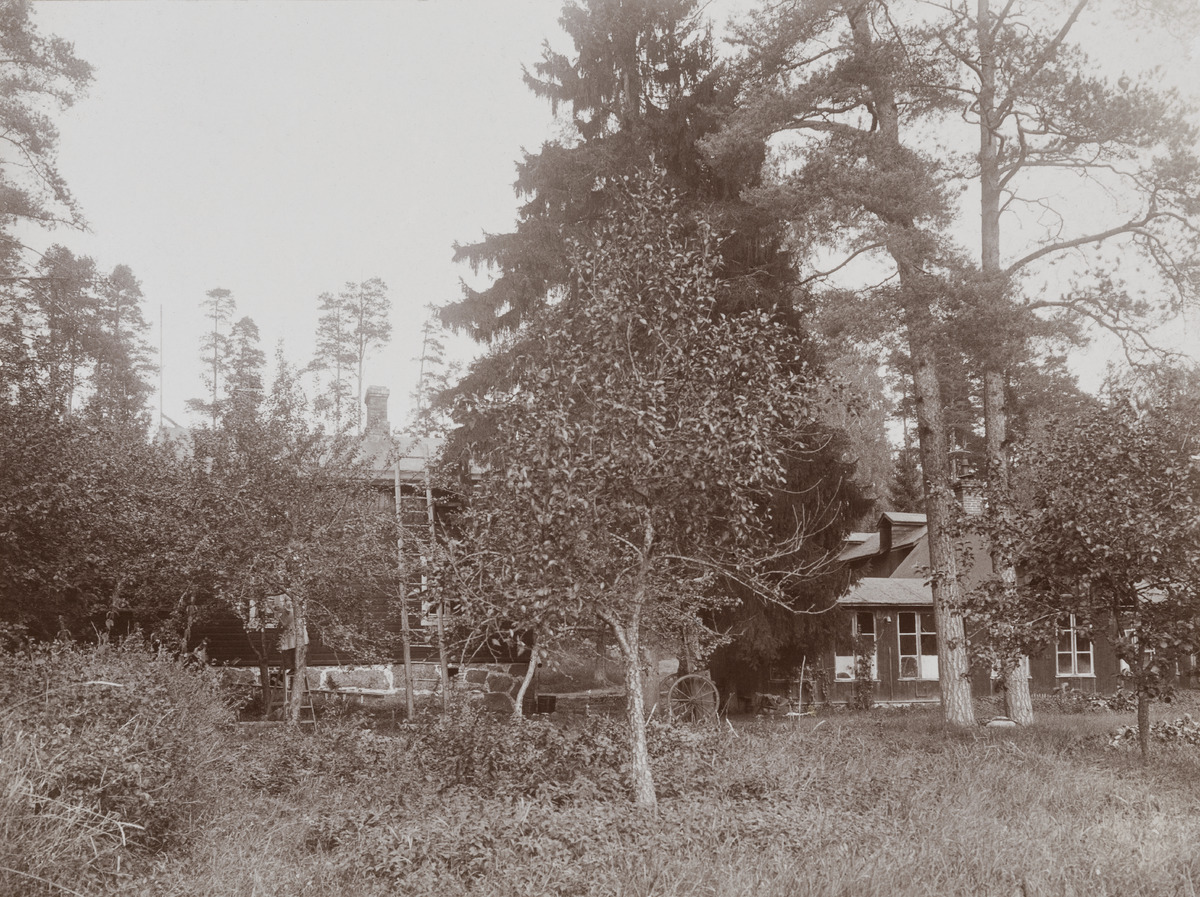
Meilahden huvila-alue, Laaksola, huvilapalsta nro 5
sisällön kuvaus: Meilahden huvila-alue, Laaksola, huvilapalsta nro 5. Vasemmalla rakennus B - Jaakkimasta tuotu ja arkkitehti Johan Viktor Strömbergin suunnittelema huvilarakennus. Strömberg oli naimisissa Laaksolan yhdessä sisarensa Anne Långin kanssa omistaneen Tella

Strömbergin (os. Ståhlberg) kanssa.

Oikealla kanala ja sen takana ulkohuonerakennus. mustavalkoinen
Ajankohta: kuvausaika 1912
Paikka: Suomi, Uusimaa, Helsinki, Meilahti Helsinki, Maila Talvion puisto
Aiheet: huvilat, rakennukset, puurakennukset